Joy Lauren

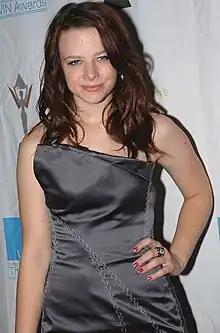
Lauren at the Women's Image Network Awards, November 2007

Joy Lauren Jorgensen (born ) is an American producer, director, writer and former actress. She is known for playing Danielle Van de Kamp on the ABC comedy-drama series "Desperate Housewives".